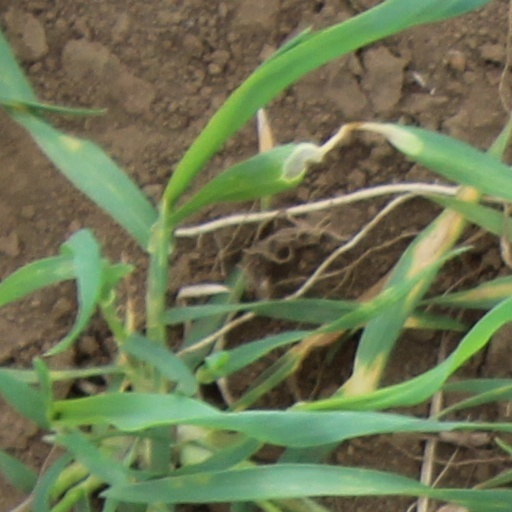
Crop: wheat